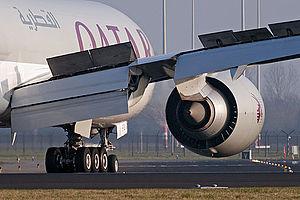
Qatar Airways est la compagnie aérienne du Qatar. Elle assure des vols internationaux sur les cinq continents depuis son principal hub à l'aéroport International de Doha. Qatar Airways est classée 5 étoiles selon Skytrax, organisme indépendant, et elle est designée meilleure compagnie du monde en 2019 pour la cinquième fois.